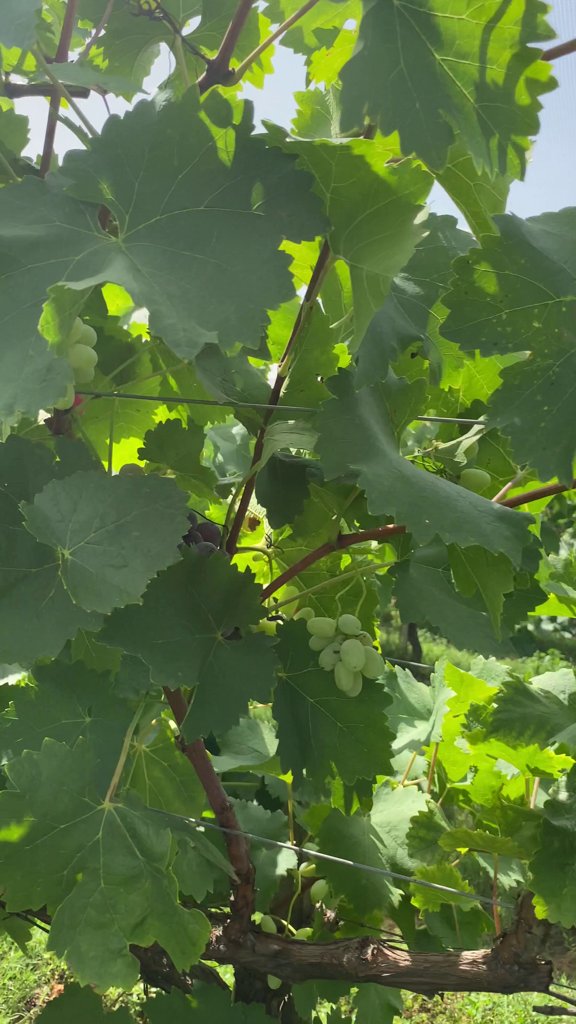
Berries visible: 30
Grape clusters: 5